African Americans in South Carolina

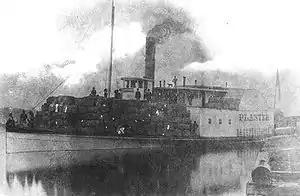
"The Planter," commandeered by Robert Smalls.

David Drake, an enslaved man from Edgefield, South Carolina, became famous for his pottery creations. Historians estimate that Drake produced over 40,000 pieces throughout his lifetime. While Drake was living, his pottery was worth about fifty cents apiece, though some pieces in the twenty-first century have sold for as high as $50,000. Drake often inscribed poetry or messages onto his pottery. Many of these inscriptions verged on sedition and rebellion since it was generally prohibited for slaves to read or write. In one inscription, Drake wrote "I wonder where is all my relations / Friendship to all—and every nation." Drake was likely attempting to subtly criticize the institution of slavery. For a seventeen-year period, Drake did not sign any pots, likely because his owner prohibited it.